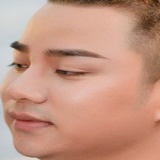
diễn viên Hữu Công